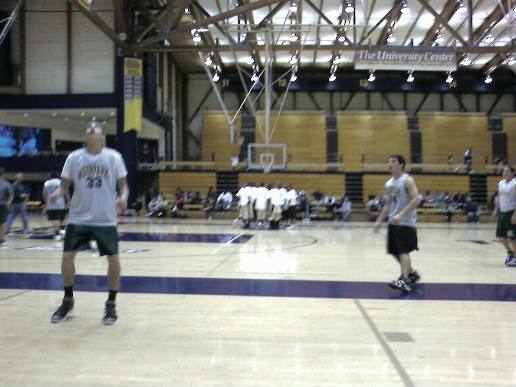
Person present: Yes